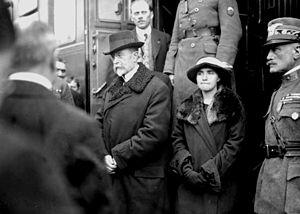
Tomáš Garrigue Masaryk, est un pédagogue, sociologue, philosophe et homme d'État de la Tchécoslovaquie. Il est le premier président de la République tchécoslovaque, de l'indépendance du pays en 1918 à sa démission en 1935.